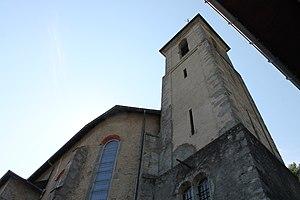
Vue du clocher de l'église Saint-Barthélémy de Montsapey
Montsapey est une commune française située dans le département de la Savoie, en région Auvergne-Rhône-Alpes.